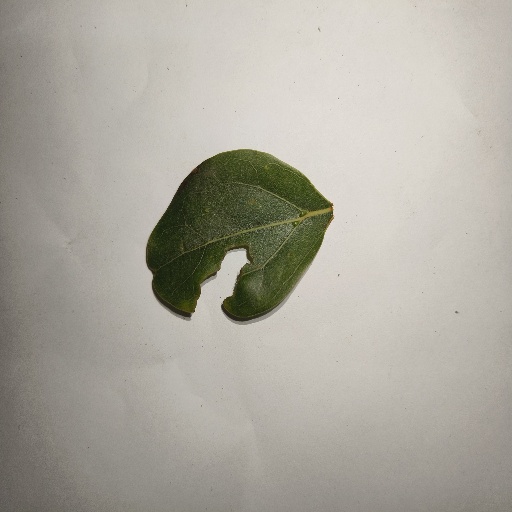
Species: Camphor
Leaf condition: Shot Hole